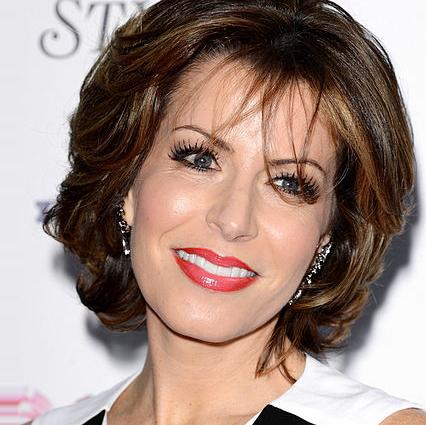
Age: 41